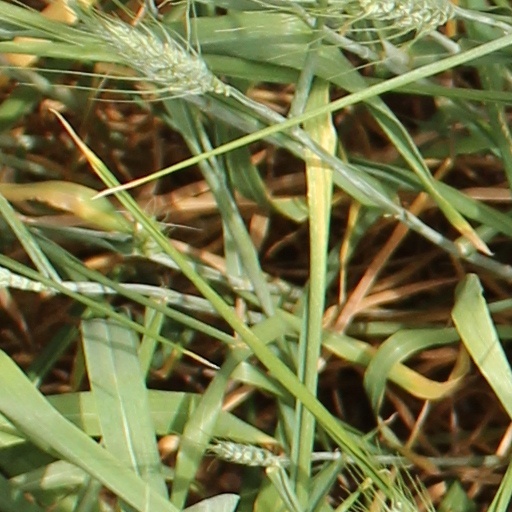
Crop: wheat